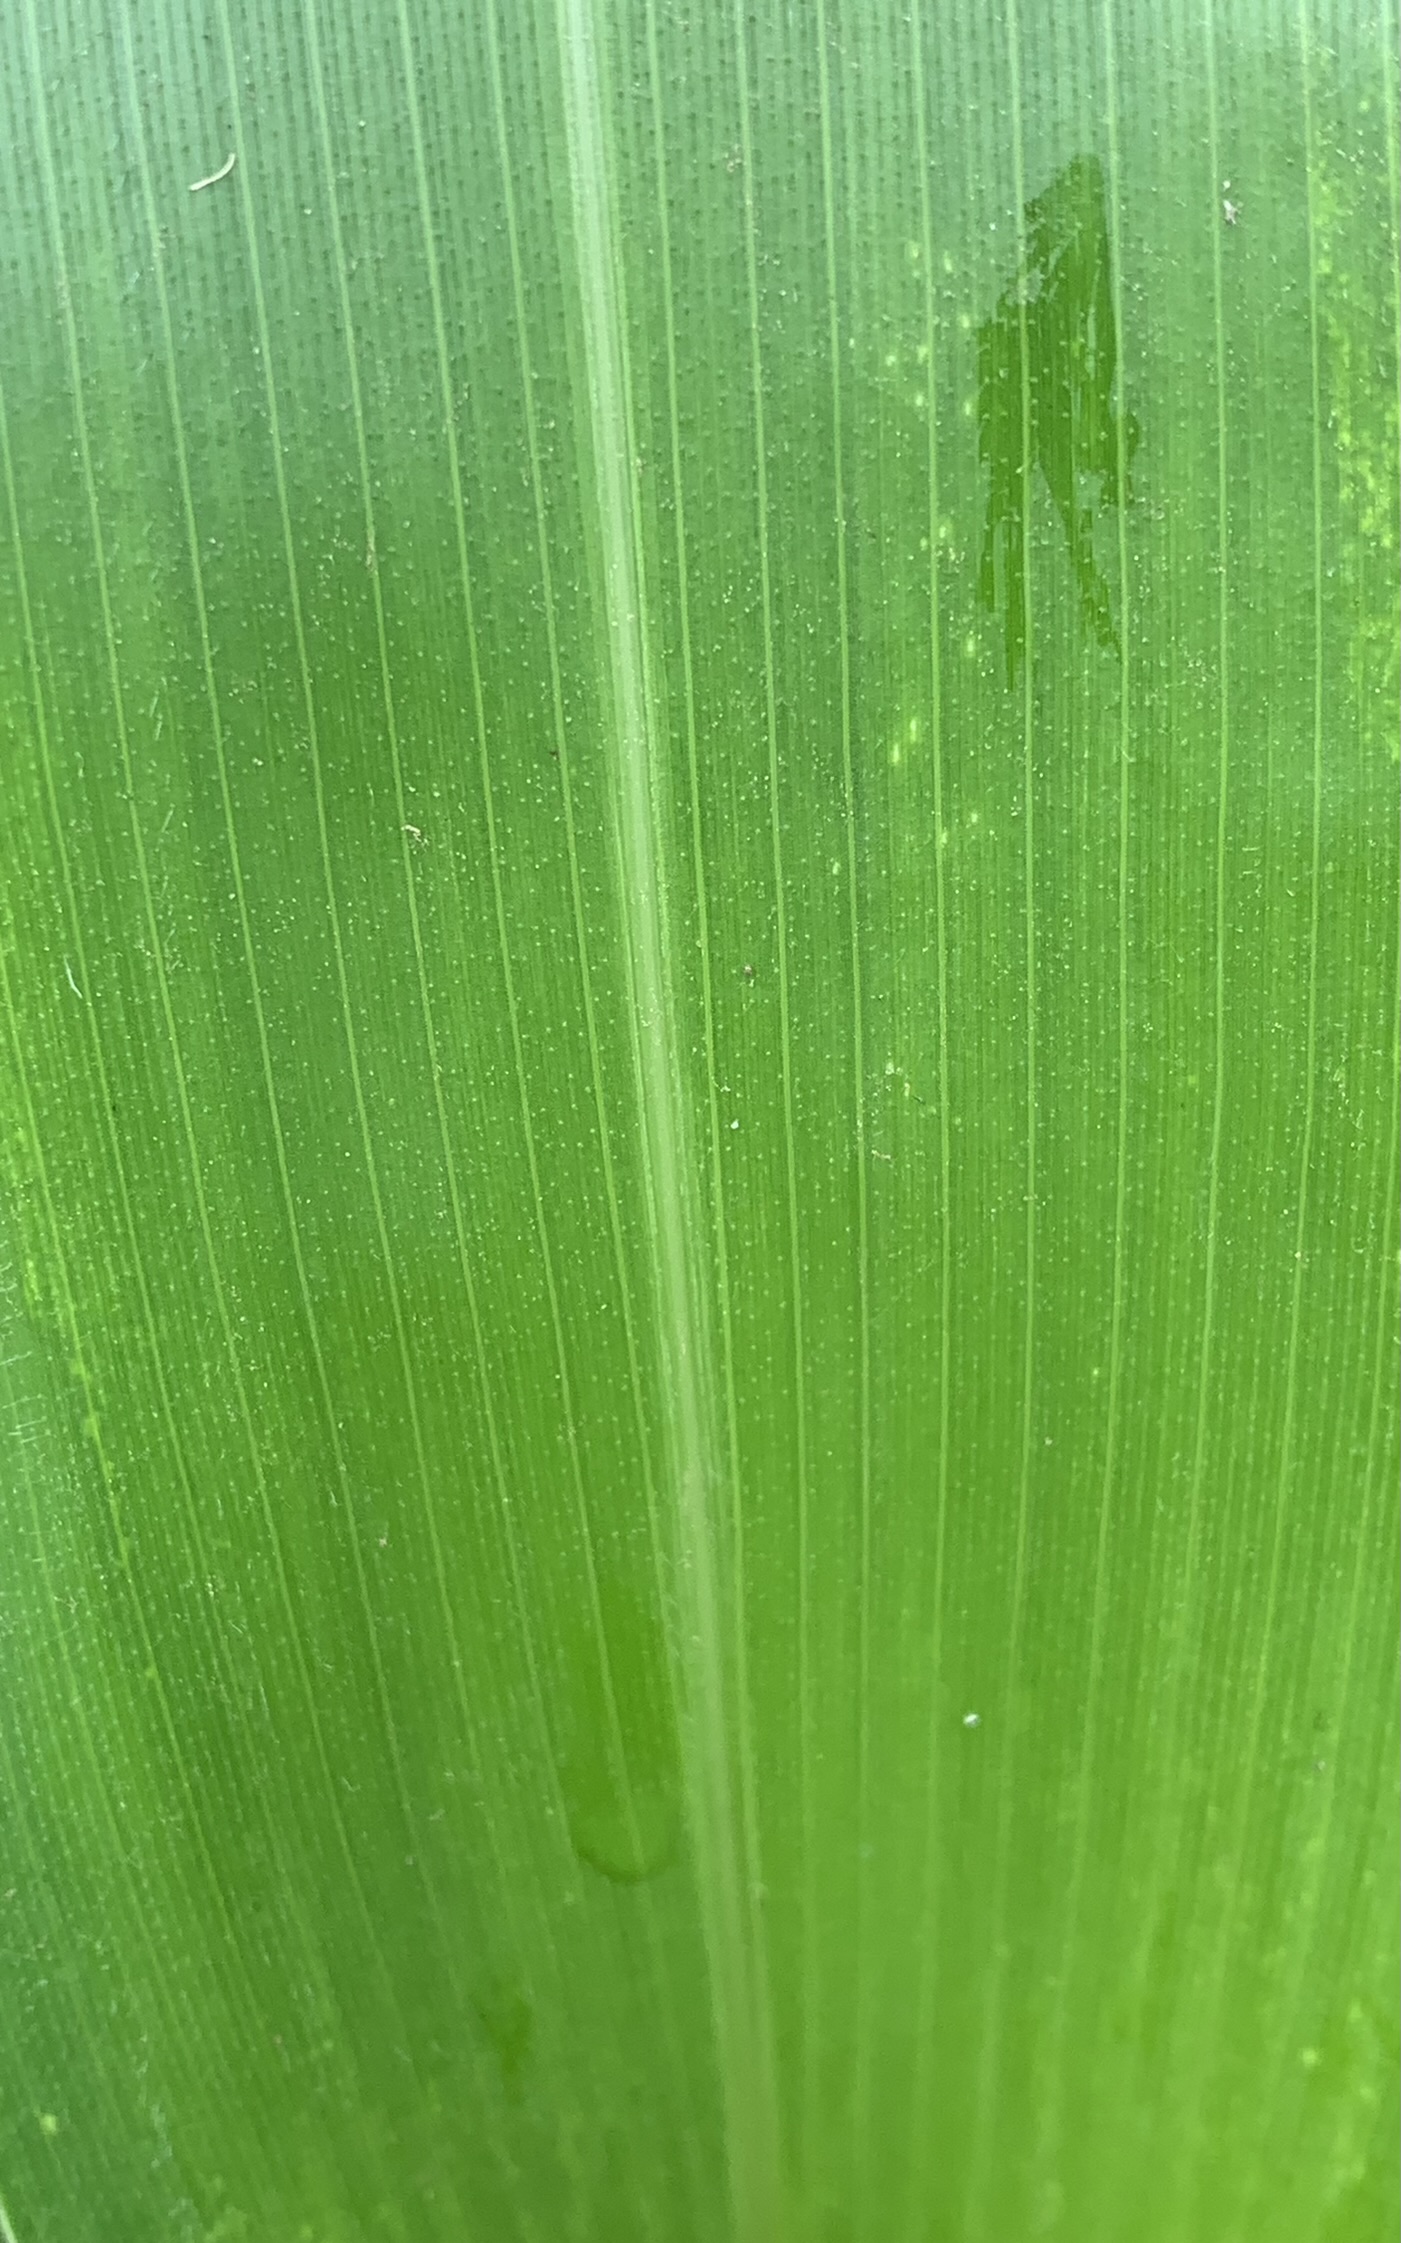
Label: Healthy